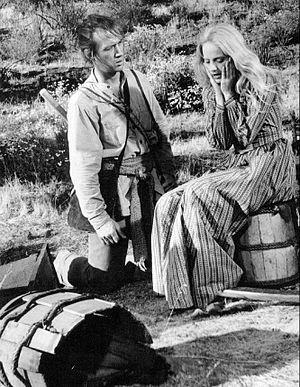
Kung Fu est une série télévisée américaine en 1 pilote de 71 minutes et 62 épisodes de 50 minutes, créés par Bruce Lee et Ed Spielman et diffusés entre le 14 octobre 1972 et le 26 avril 1975 sur le réseau ABC.